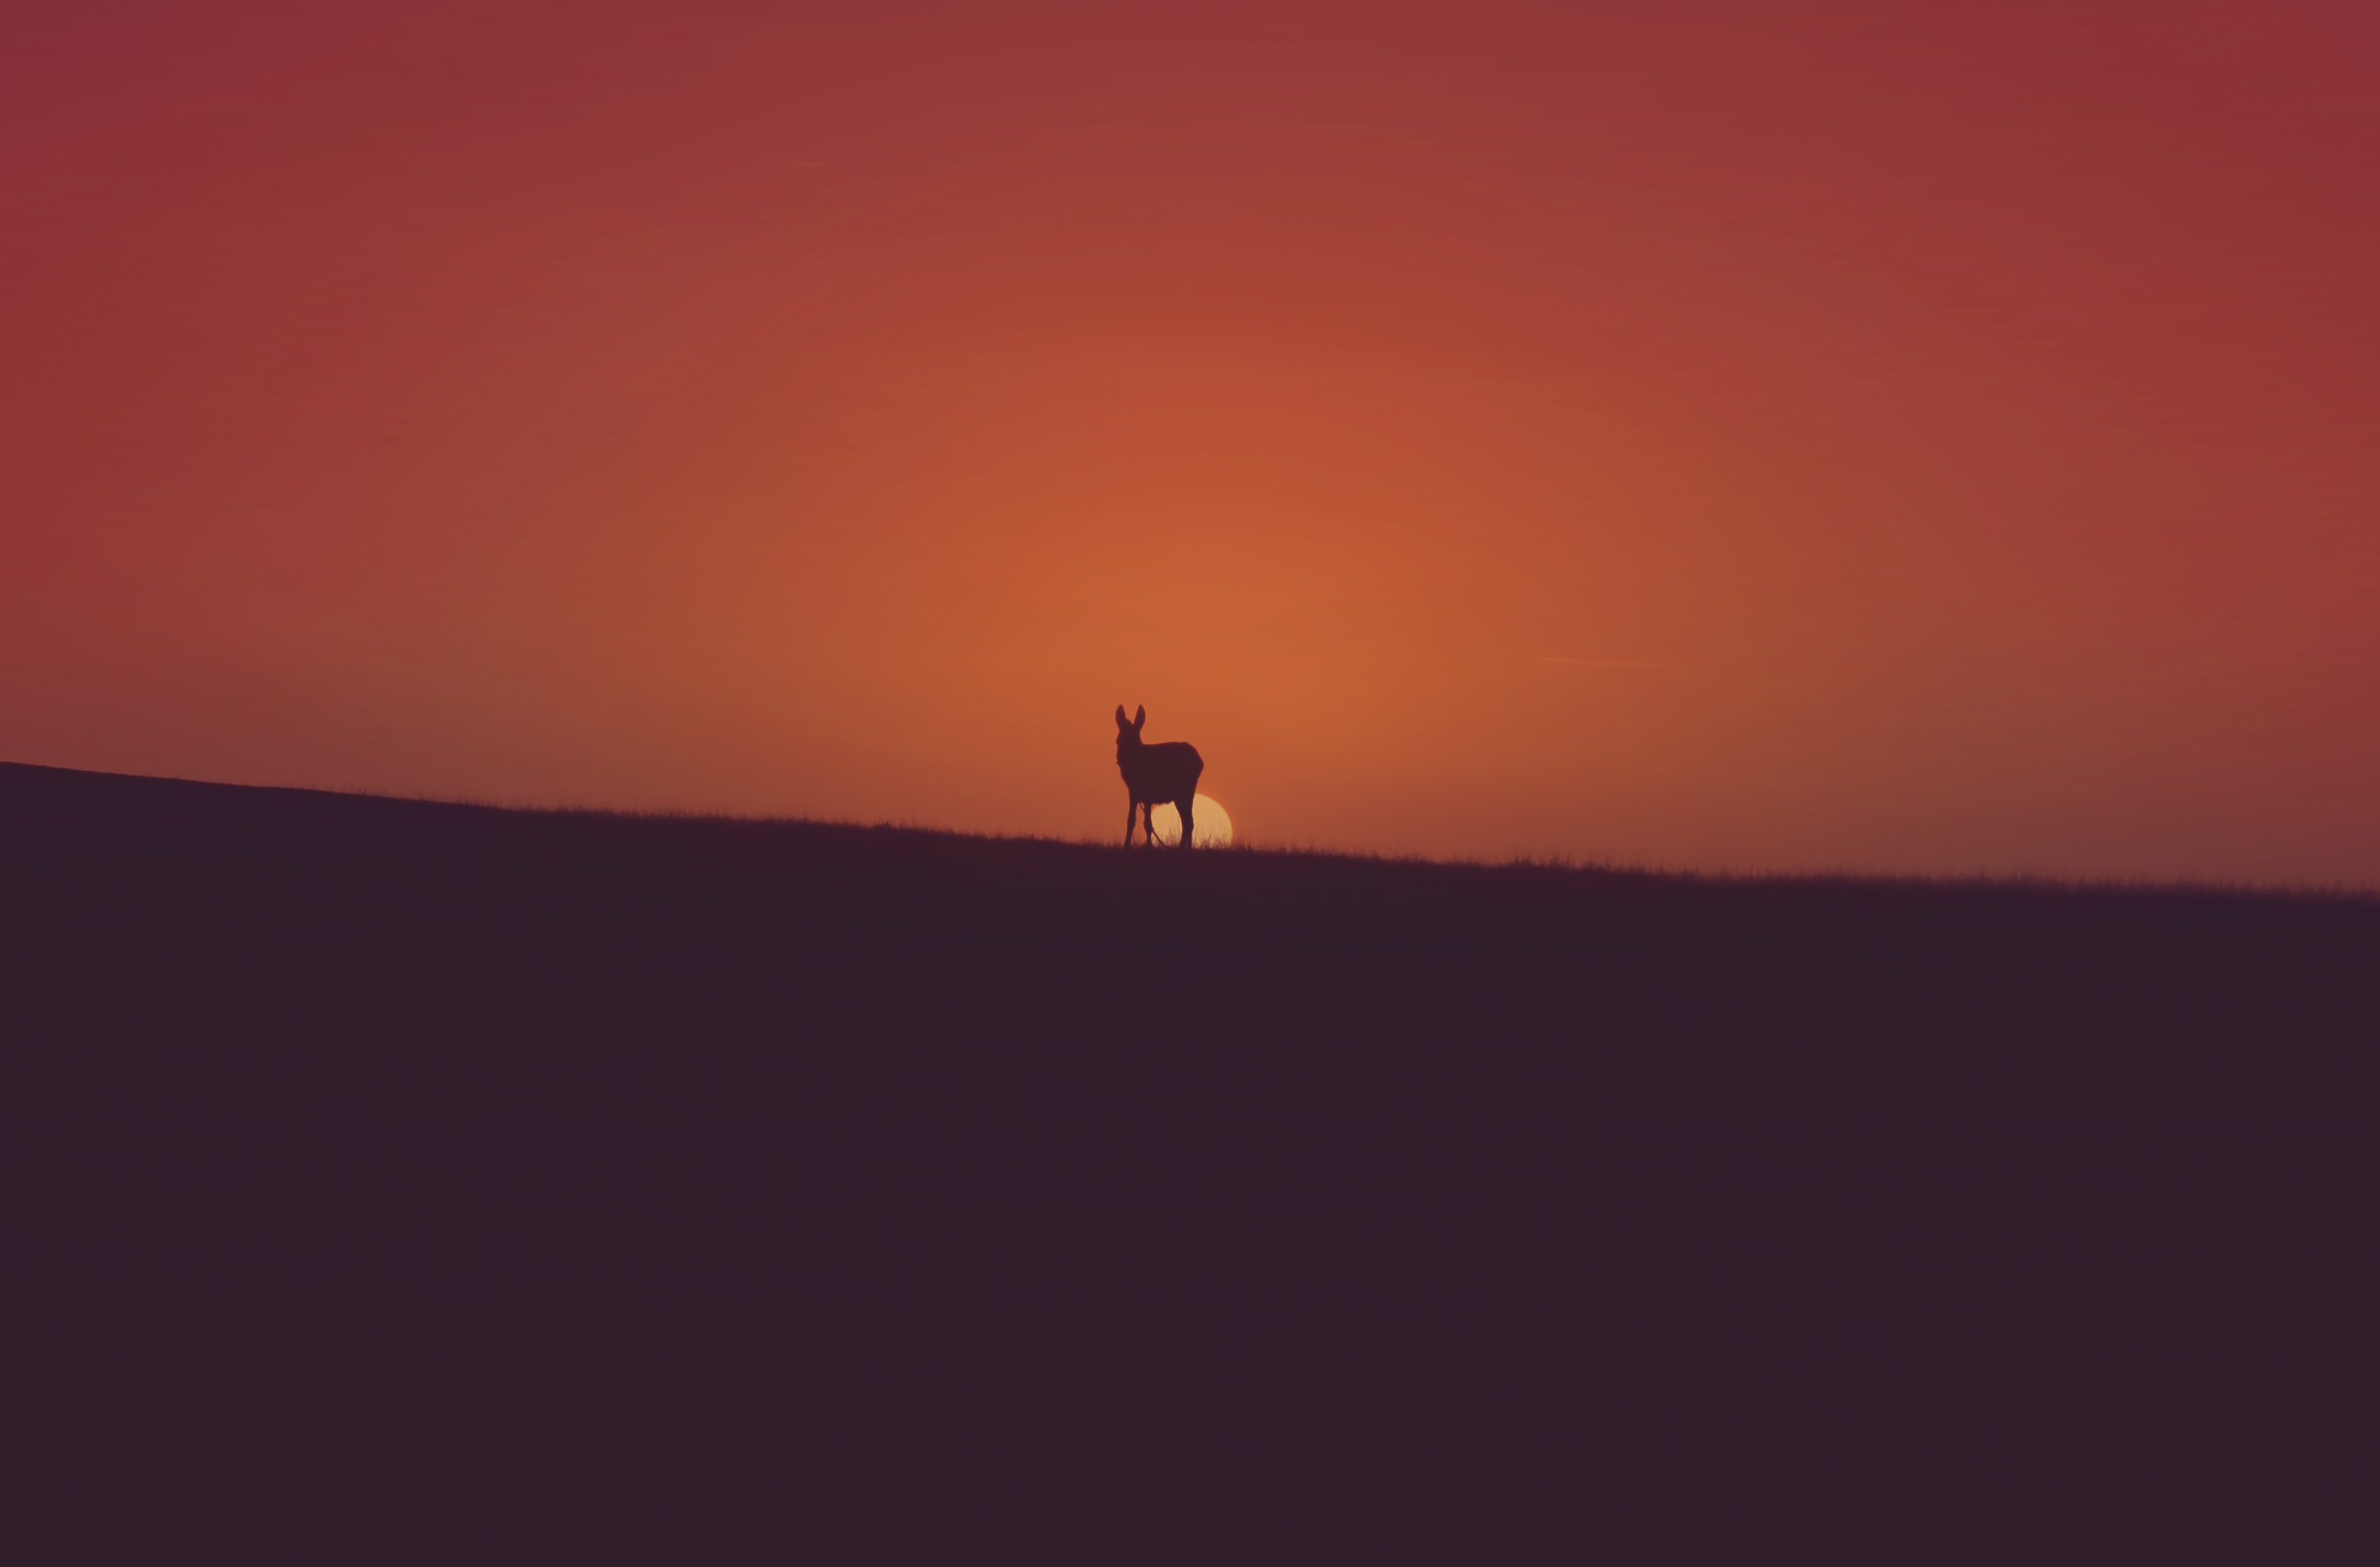
horizon, sun, sunrise, sunset, morning, dawn, dusk, evening, afterglow, atmospheric phenomenon